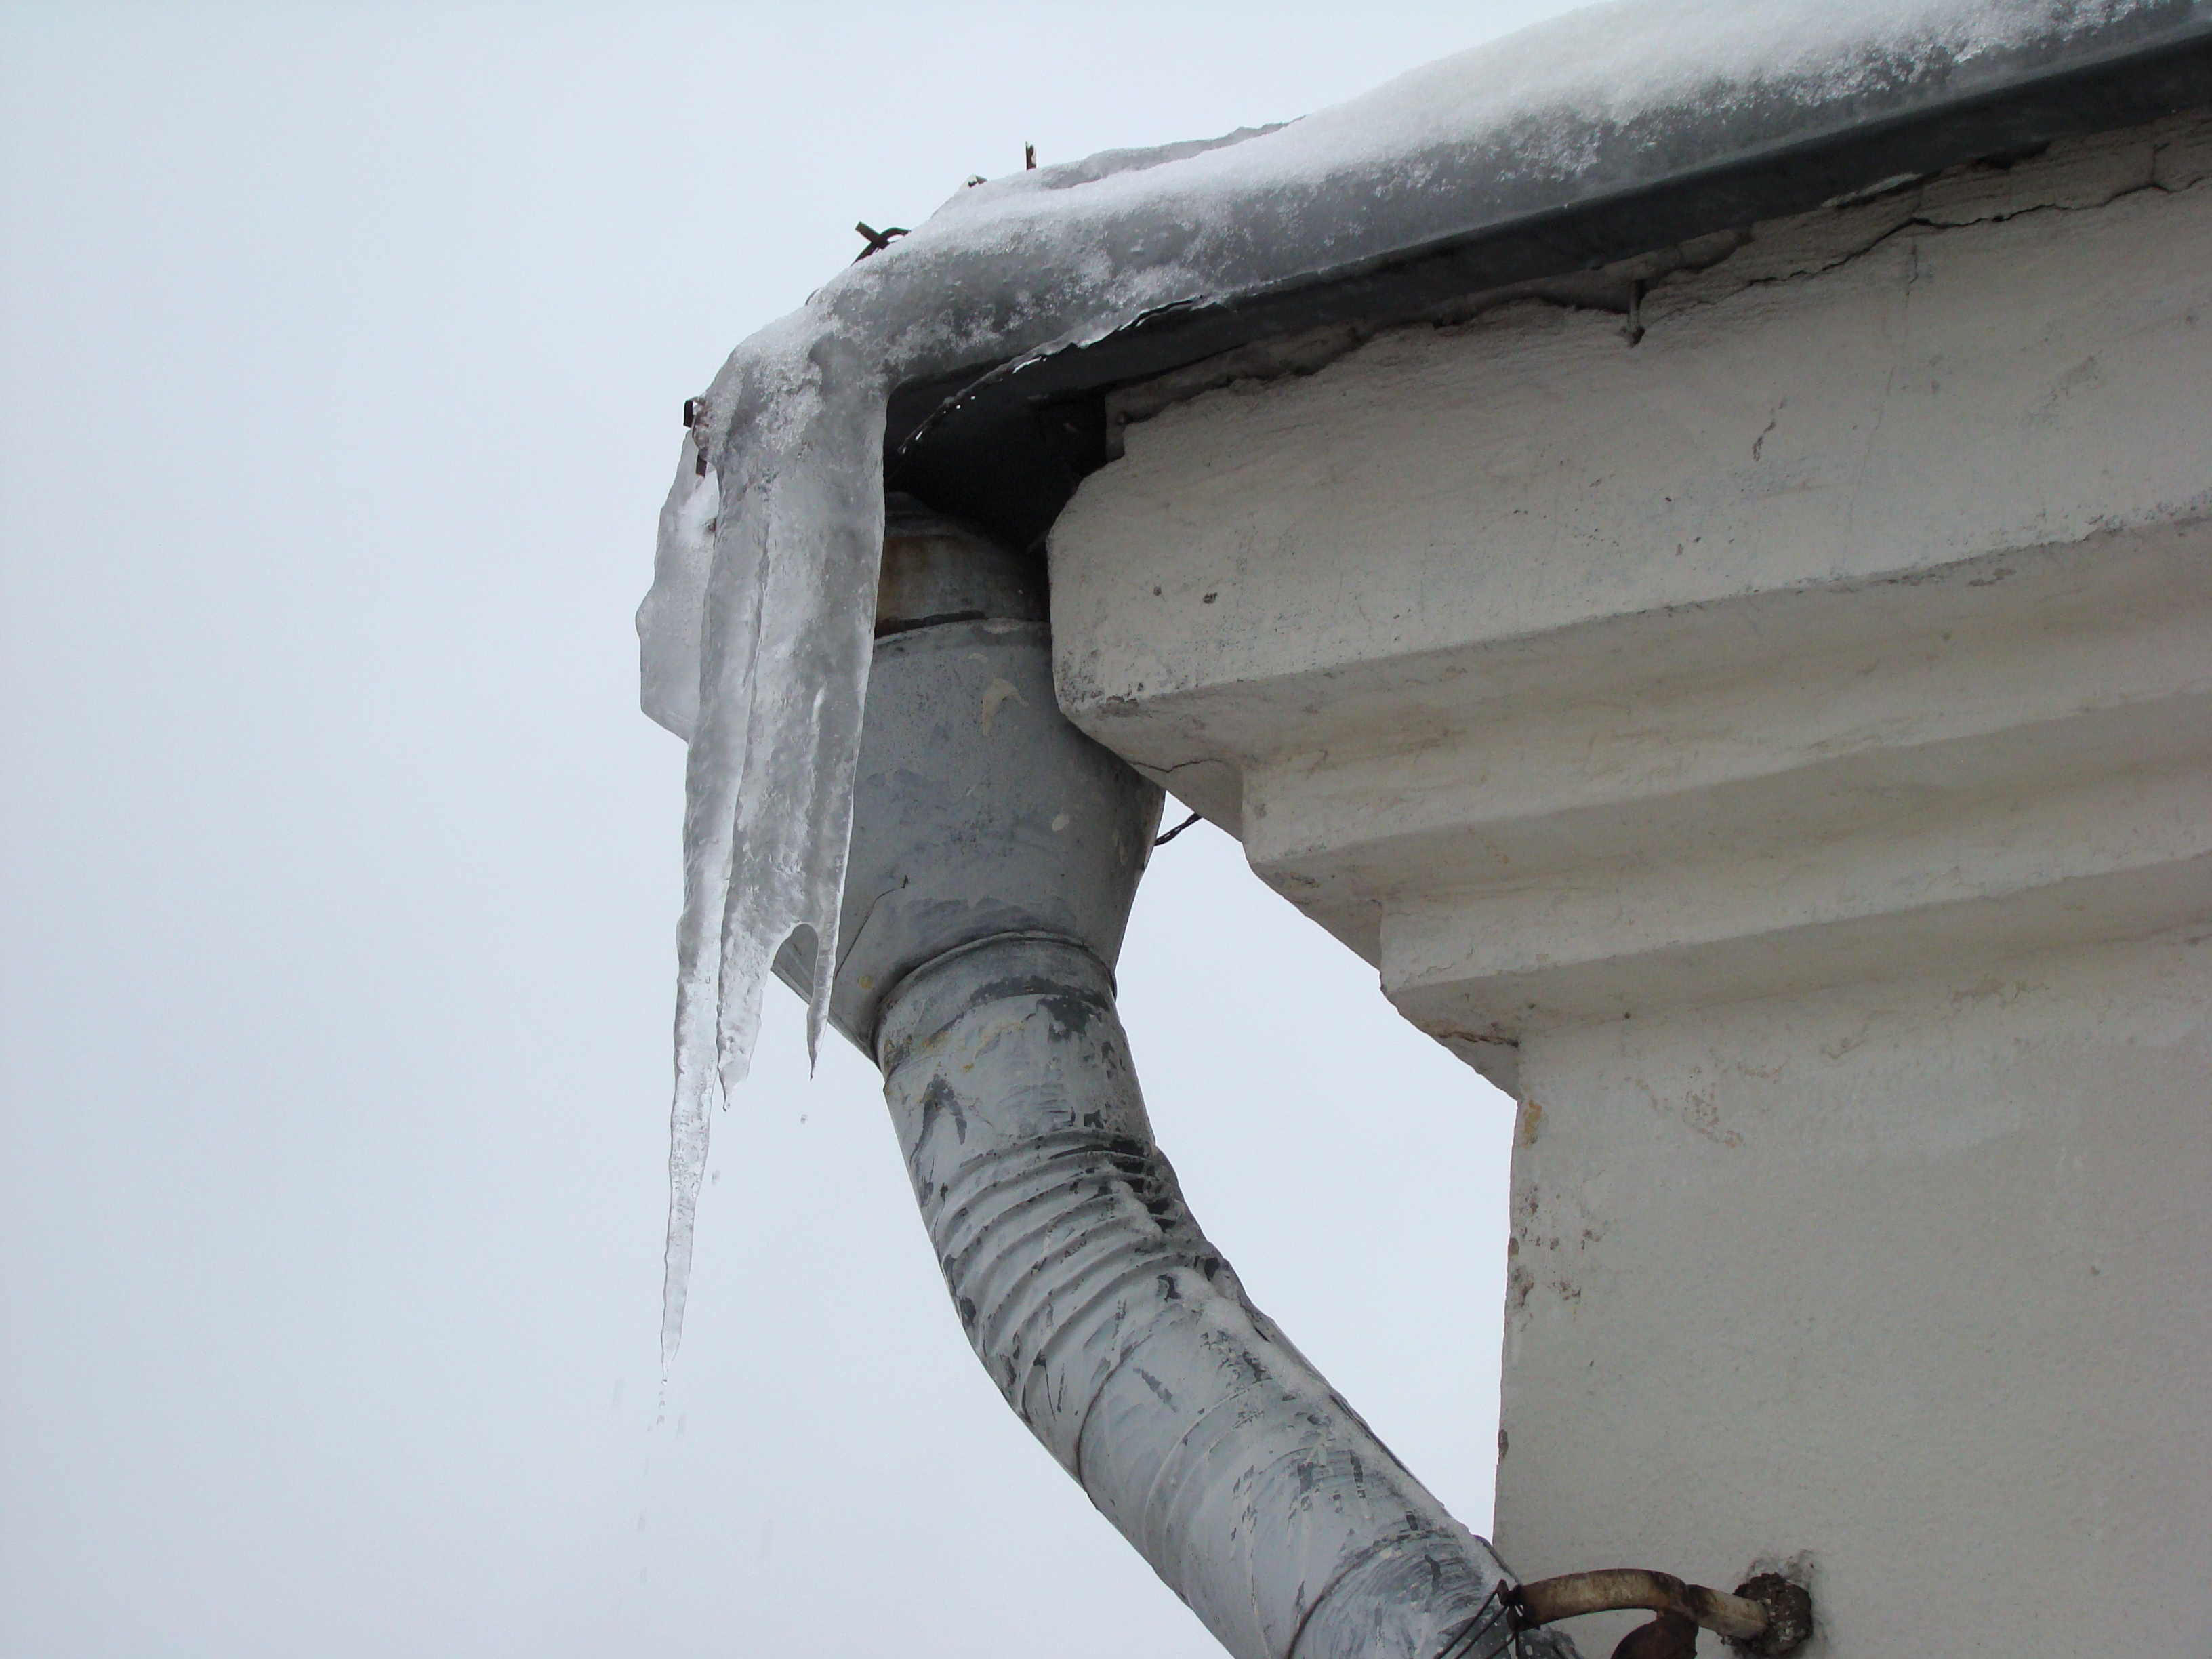
winter, roof, city, wall, material, sony, moscow, icicle, russia, dsch9, 4winter, 4seasons